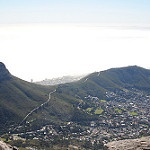
Scene: Outdoor